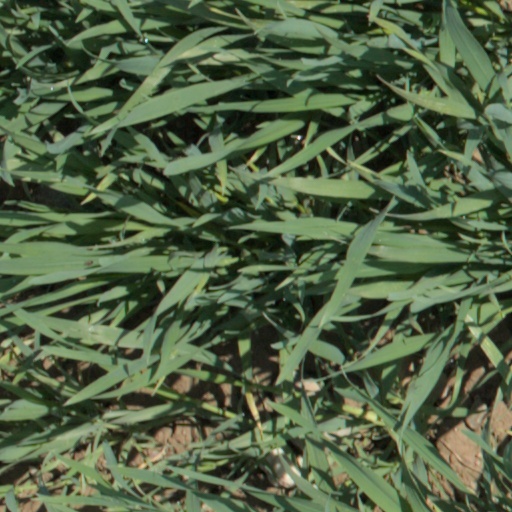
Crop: wheat